Scam 1992

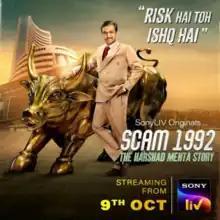
Promotional poster

Scam 1992 – The Harshad Mehta Story is an Indian Hindi-language biographical financial thriller streaming television series on SonyLIV directed by Hansal Mehta, with Jai Mehta serving as the co-director. Based on the 1992 Indian stock market scam committed by many stockbrokers including Harshad Mehta, the series is adapted from journalist Sucheta Dalal and Debashish Basu's 1992 book "The Scam: Who Won, Who Lost, Who Got Away". The screenplay and dialogues were written by Sumit Purohit, Saurabh Dey, Vaibhav Vishal and Karan Vyas.